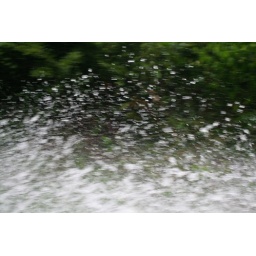
Water flying over the car